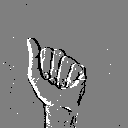
ASL letter: a